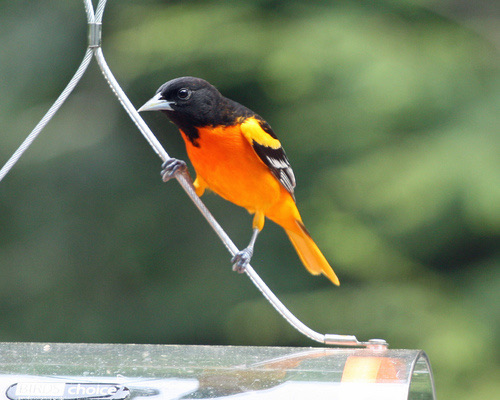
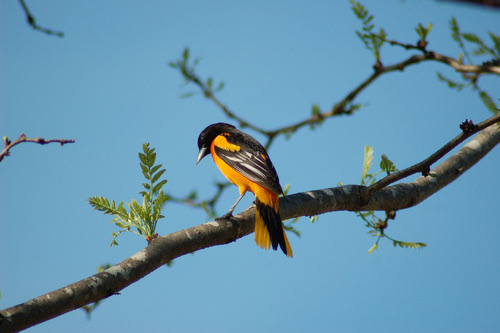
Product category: misc
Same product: yes